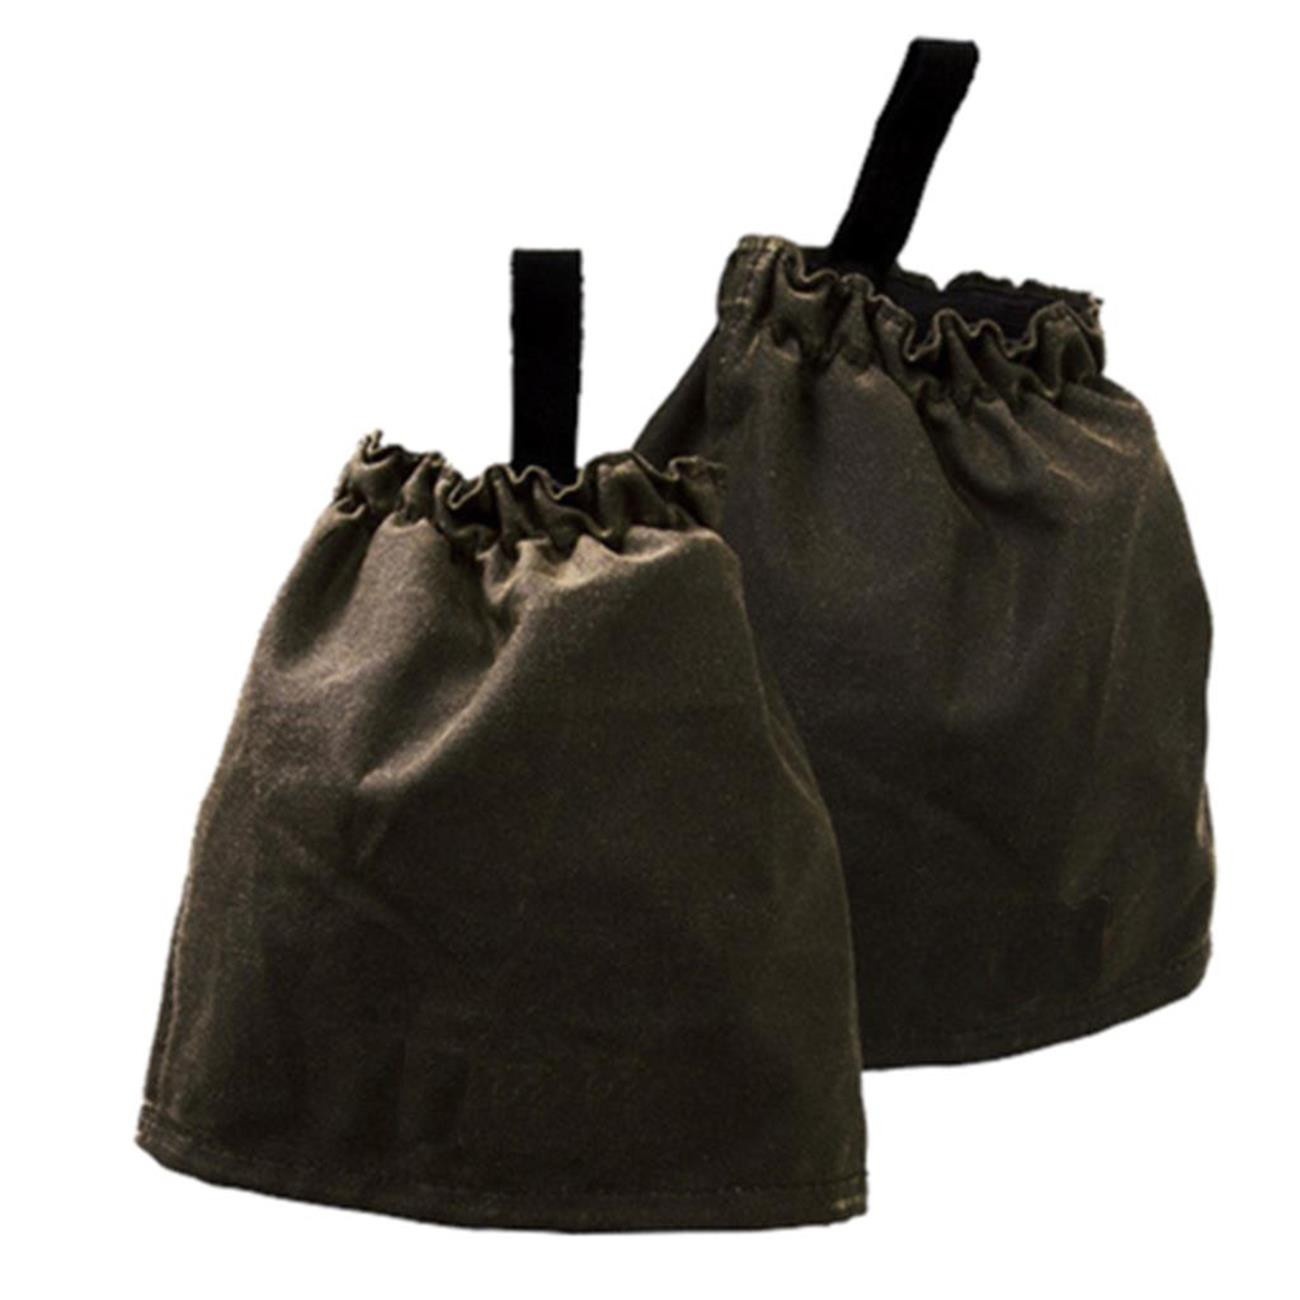
Short Boot Guards in Black
Description Sizing Fabric & Care Slip on a pair of our MicroWax Oilcloth Boot Guards - or gators as they're sometimes known - to protect your feet from dirt, dust and water. Since they're made from the same tough stuff as our coats it means your tootsies stay clean and dry until you clock out for the day. One size, aprox 6" long 12oz. MicroWax Oilcloth 100% Cotton Canvas Understanding MicroWax Products made using our MicroWax cloth are as tough as they come - water-repellent, abrasion-resistant & breathable. The breathability arises from the fabric's crystalline structure which varies and aligns with an increase of body heat, thereby allowing sweat in the form of water vapour to escape. To clean your MicroWax oilcloth garment, simply wipe or hose down with tepid water, then hang to dry in a cool, well ventilated area out of direct sunlight. Do NOT use hot water, machine wash or dry clean. Don't use any soap or detergents and don't force dry in front of any heat source. Oilcloth garments should be reproofed every 2-3 years depending on wear, using Kakadu's MicroWax Reproofing Cream.
Brand: Kakadu Traders Australia
Category: Apparel & Accessories > Shoe Accessories > Shoe Covers